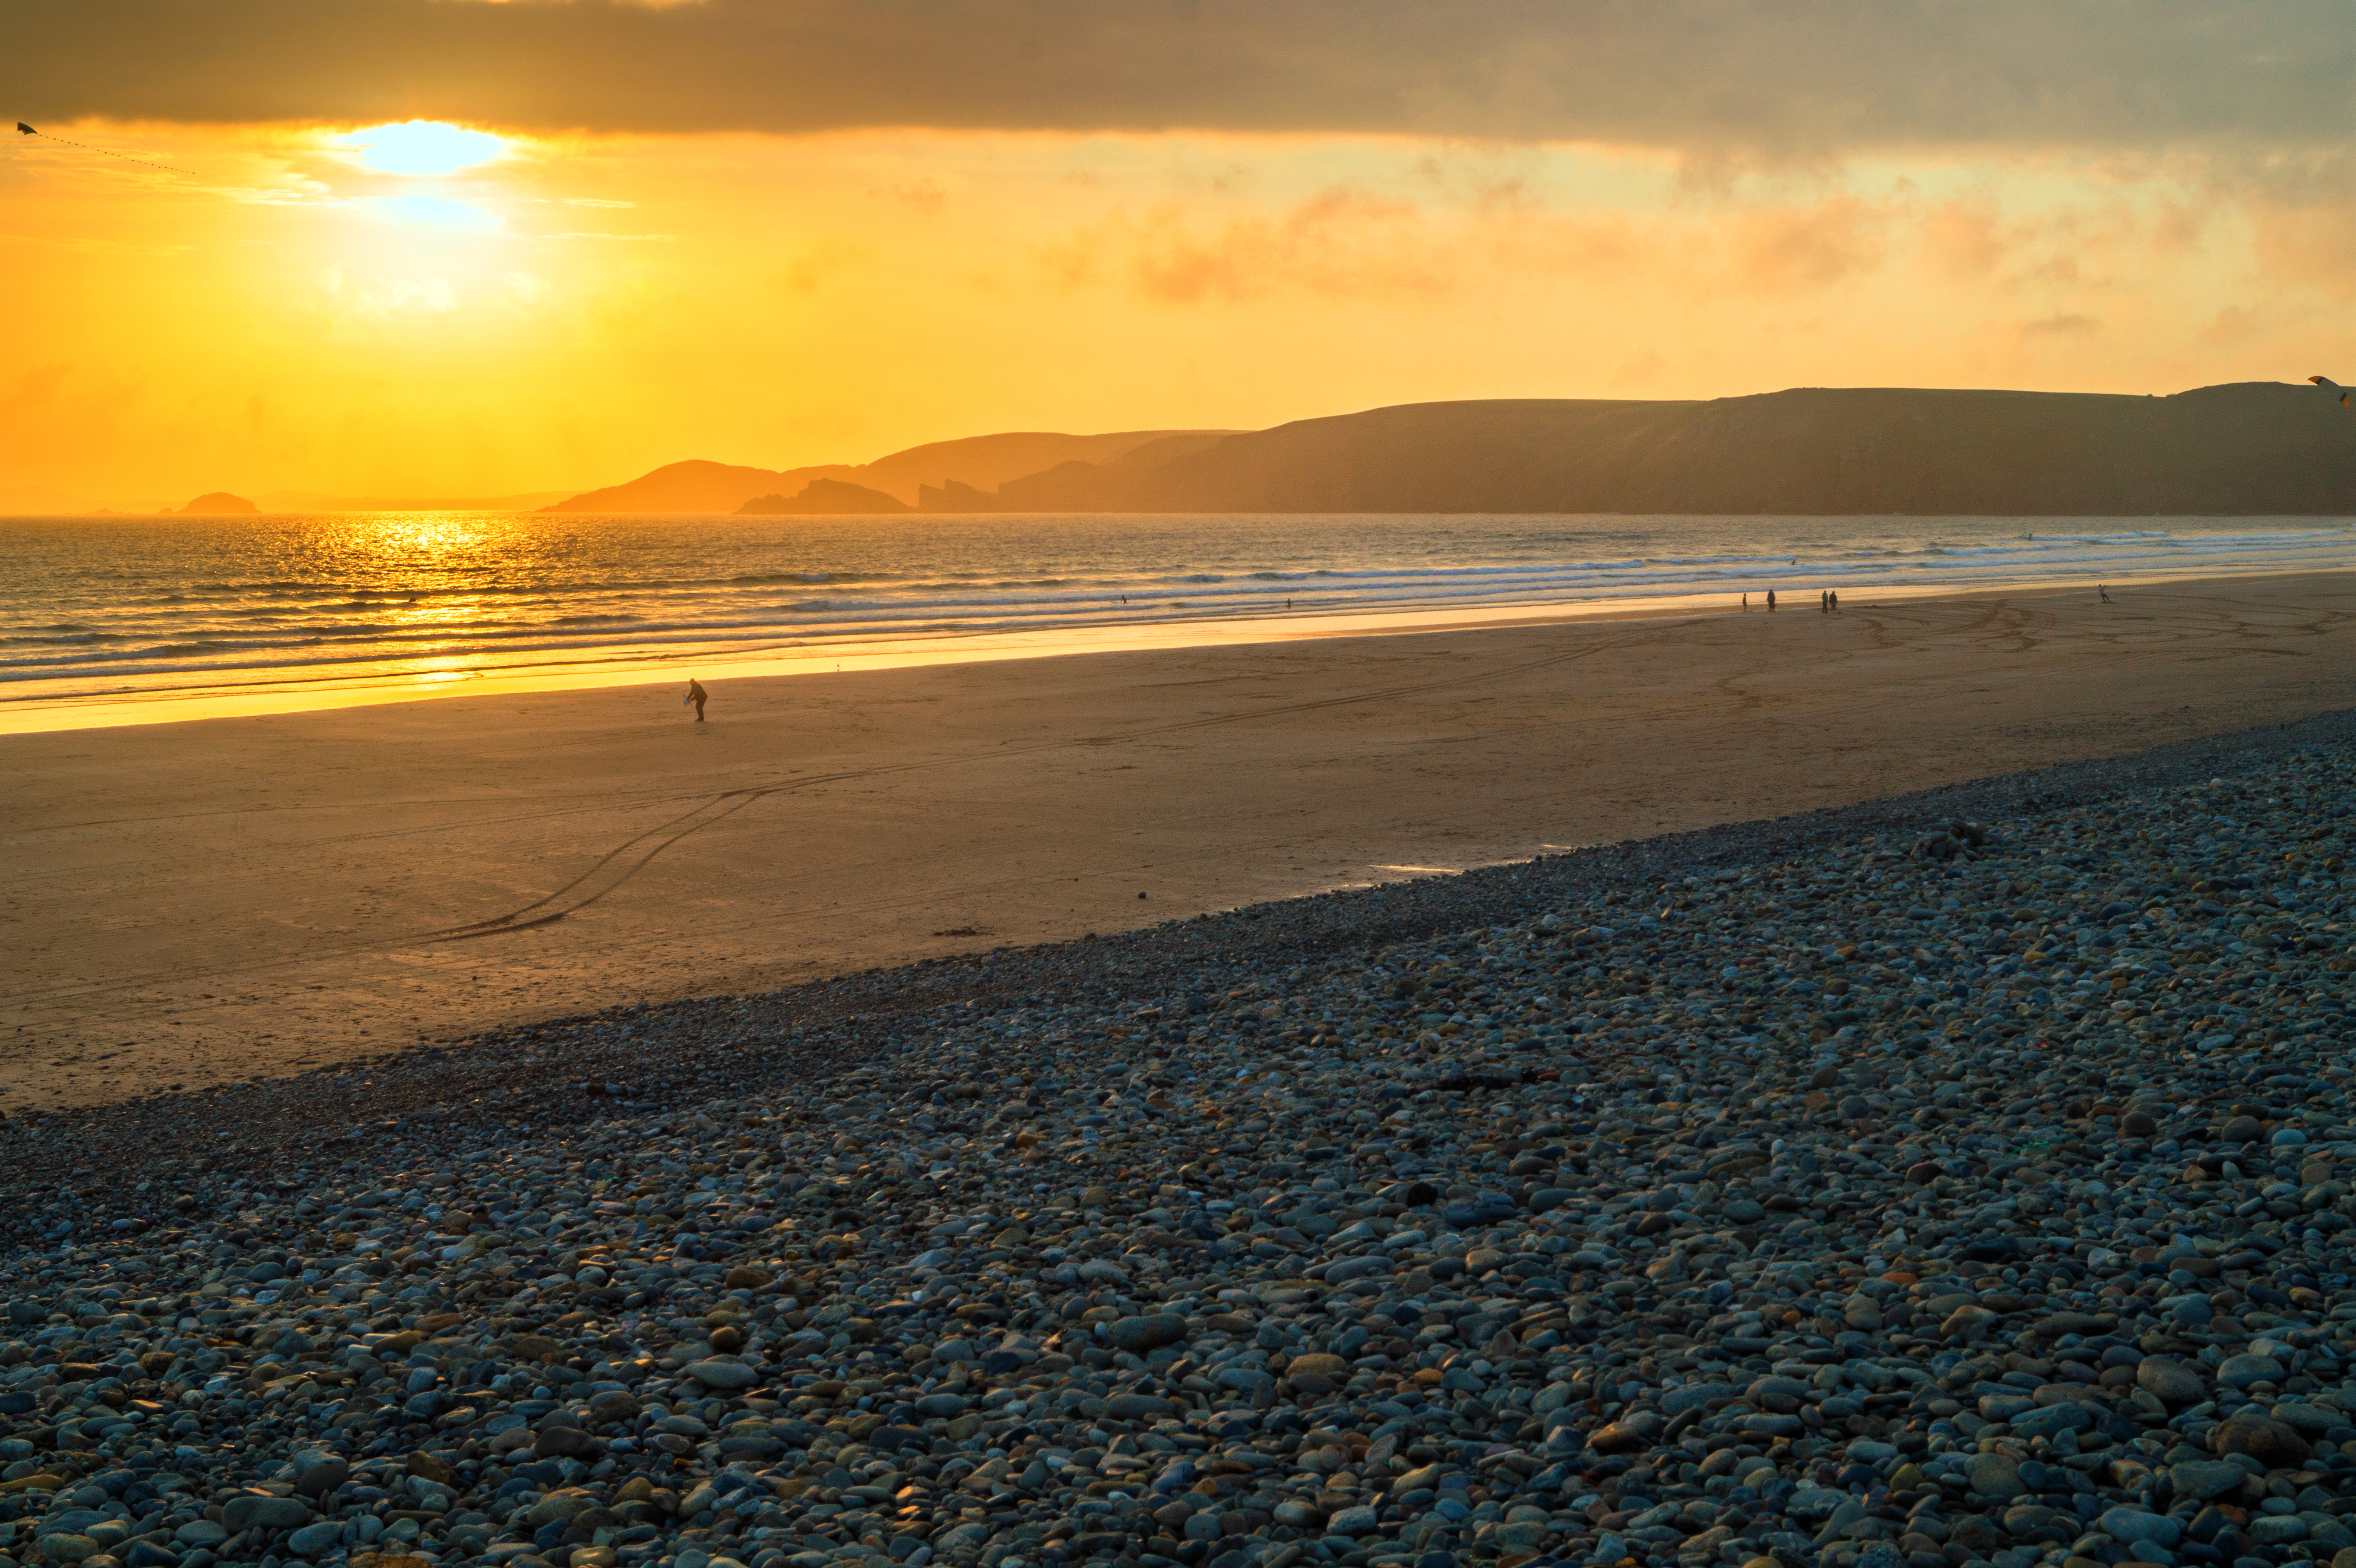
beach, sea, coast, sand, rock, ocean, horizon, cloud, people, sky, sun, sunrise, sunset, sunlight, cloudy, morning, shore, wave, dawn, stone, summer, dusk, evening, reflection, kite, pebble, bay, rocky, body of water, rocks, uk, wales, stones, waves, clouds, pebbles, diagonal, angles, kites, stony, newgale, pembrokeshire, wind wave